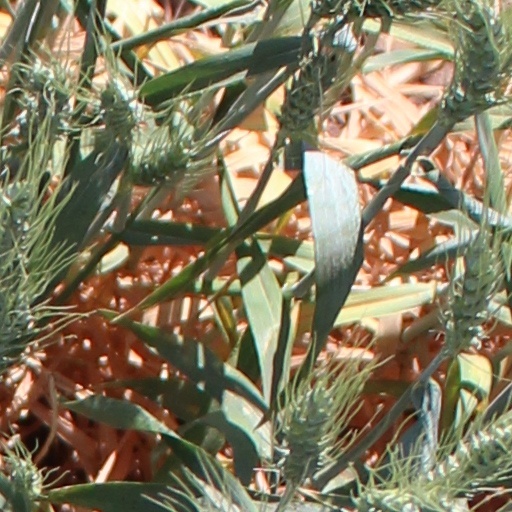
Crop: wheat